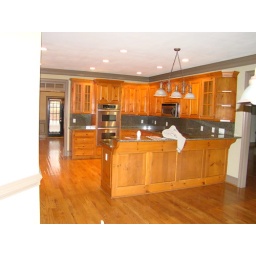
looking in from back door to kitchen area